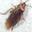
Label: cockroach